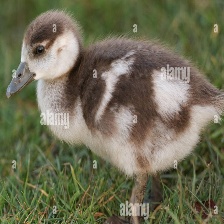
Species: EGYPTIAN GOOSE
Scientific name: ALOPOCHEN AEGYPTIACA
ImageNet parent category: goose